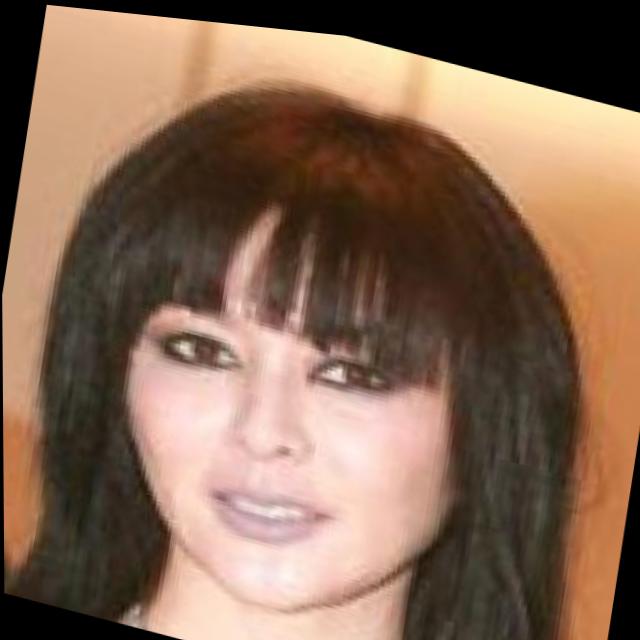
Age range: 21-44